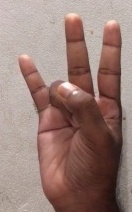
ASL sign: 7